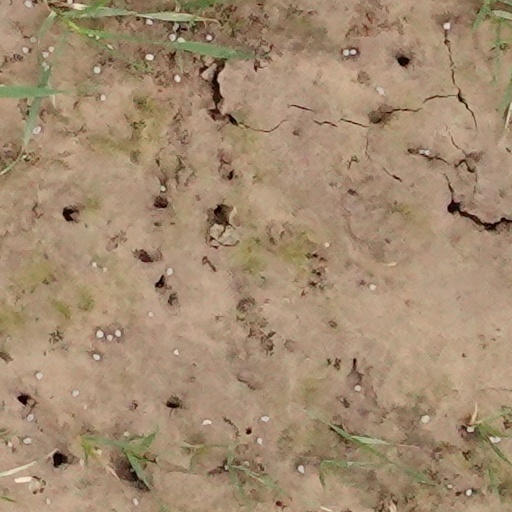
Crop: wheat